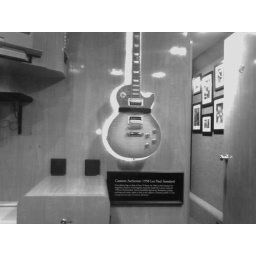
Another view sitting on the leather sofa in the Lounge Room.